Faugères AOC

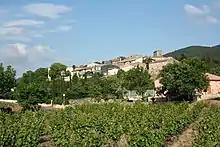
Caussiniojouls vines

The Faugères appellation stretches across the following communes: Autignac, Cabrerolles (Includes the hamlets of Lentheric, Liquière and Aigues-Vives), Caussiniojouls, Faugères, Fos, Laurens and Roquessels